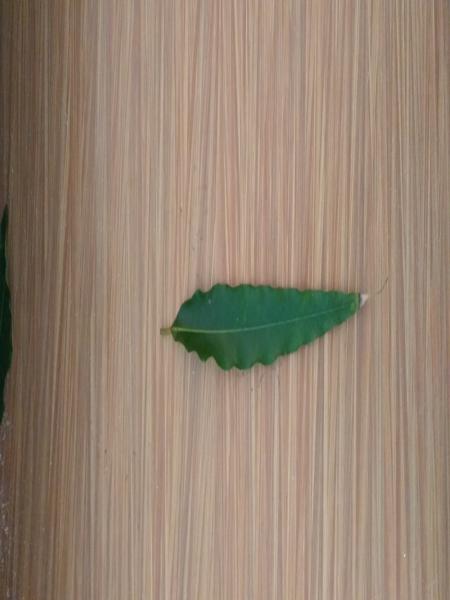
Plant: ashoka